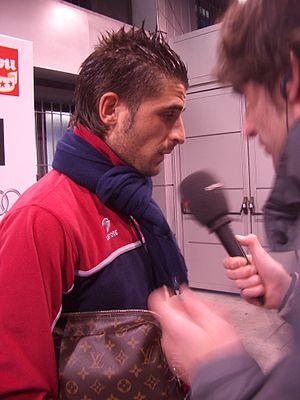
Javier García Portillo est un footballeur espagnol qui évoluait au poste d'attaquant.